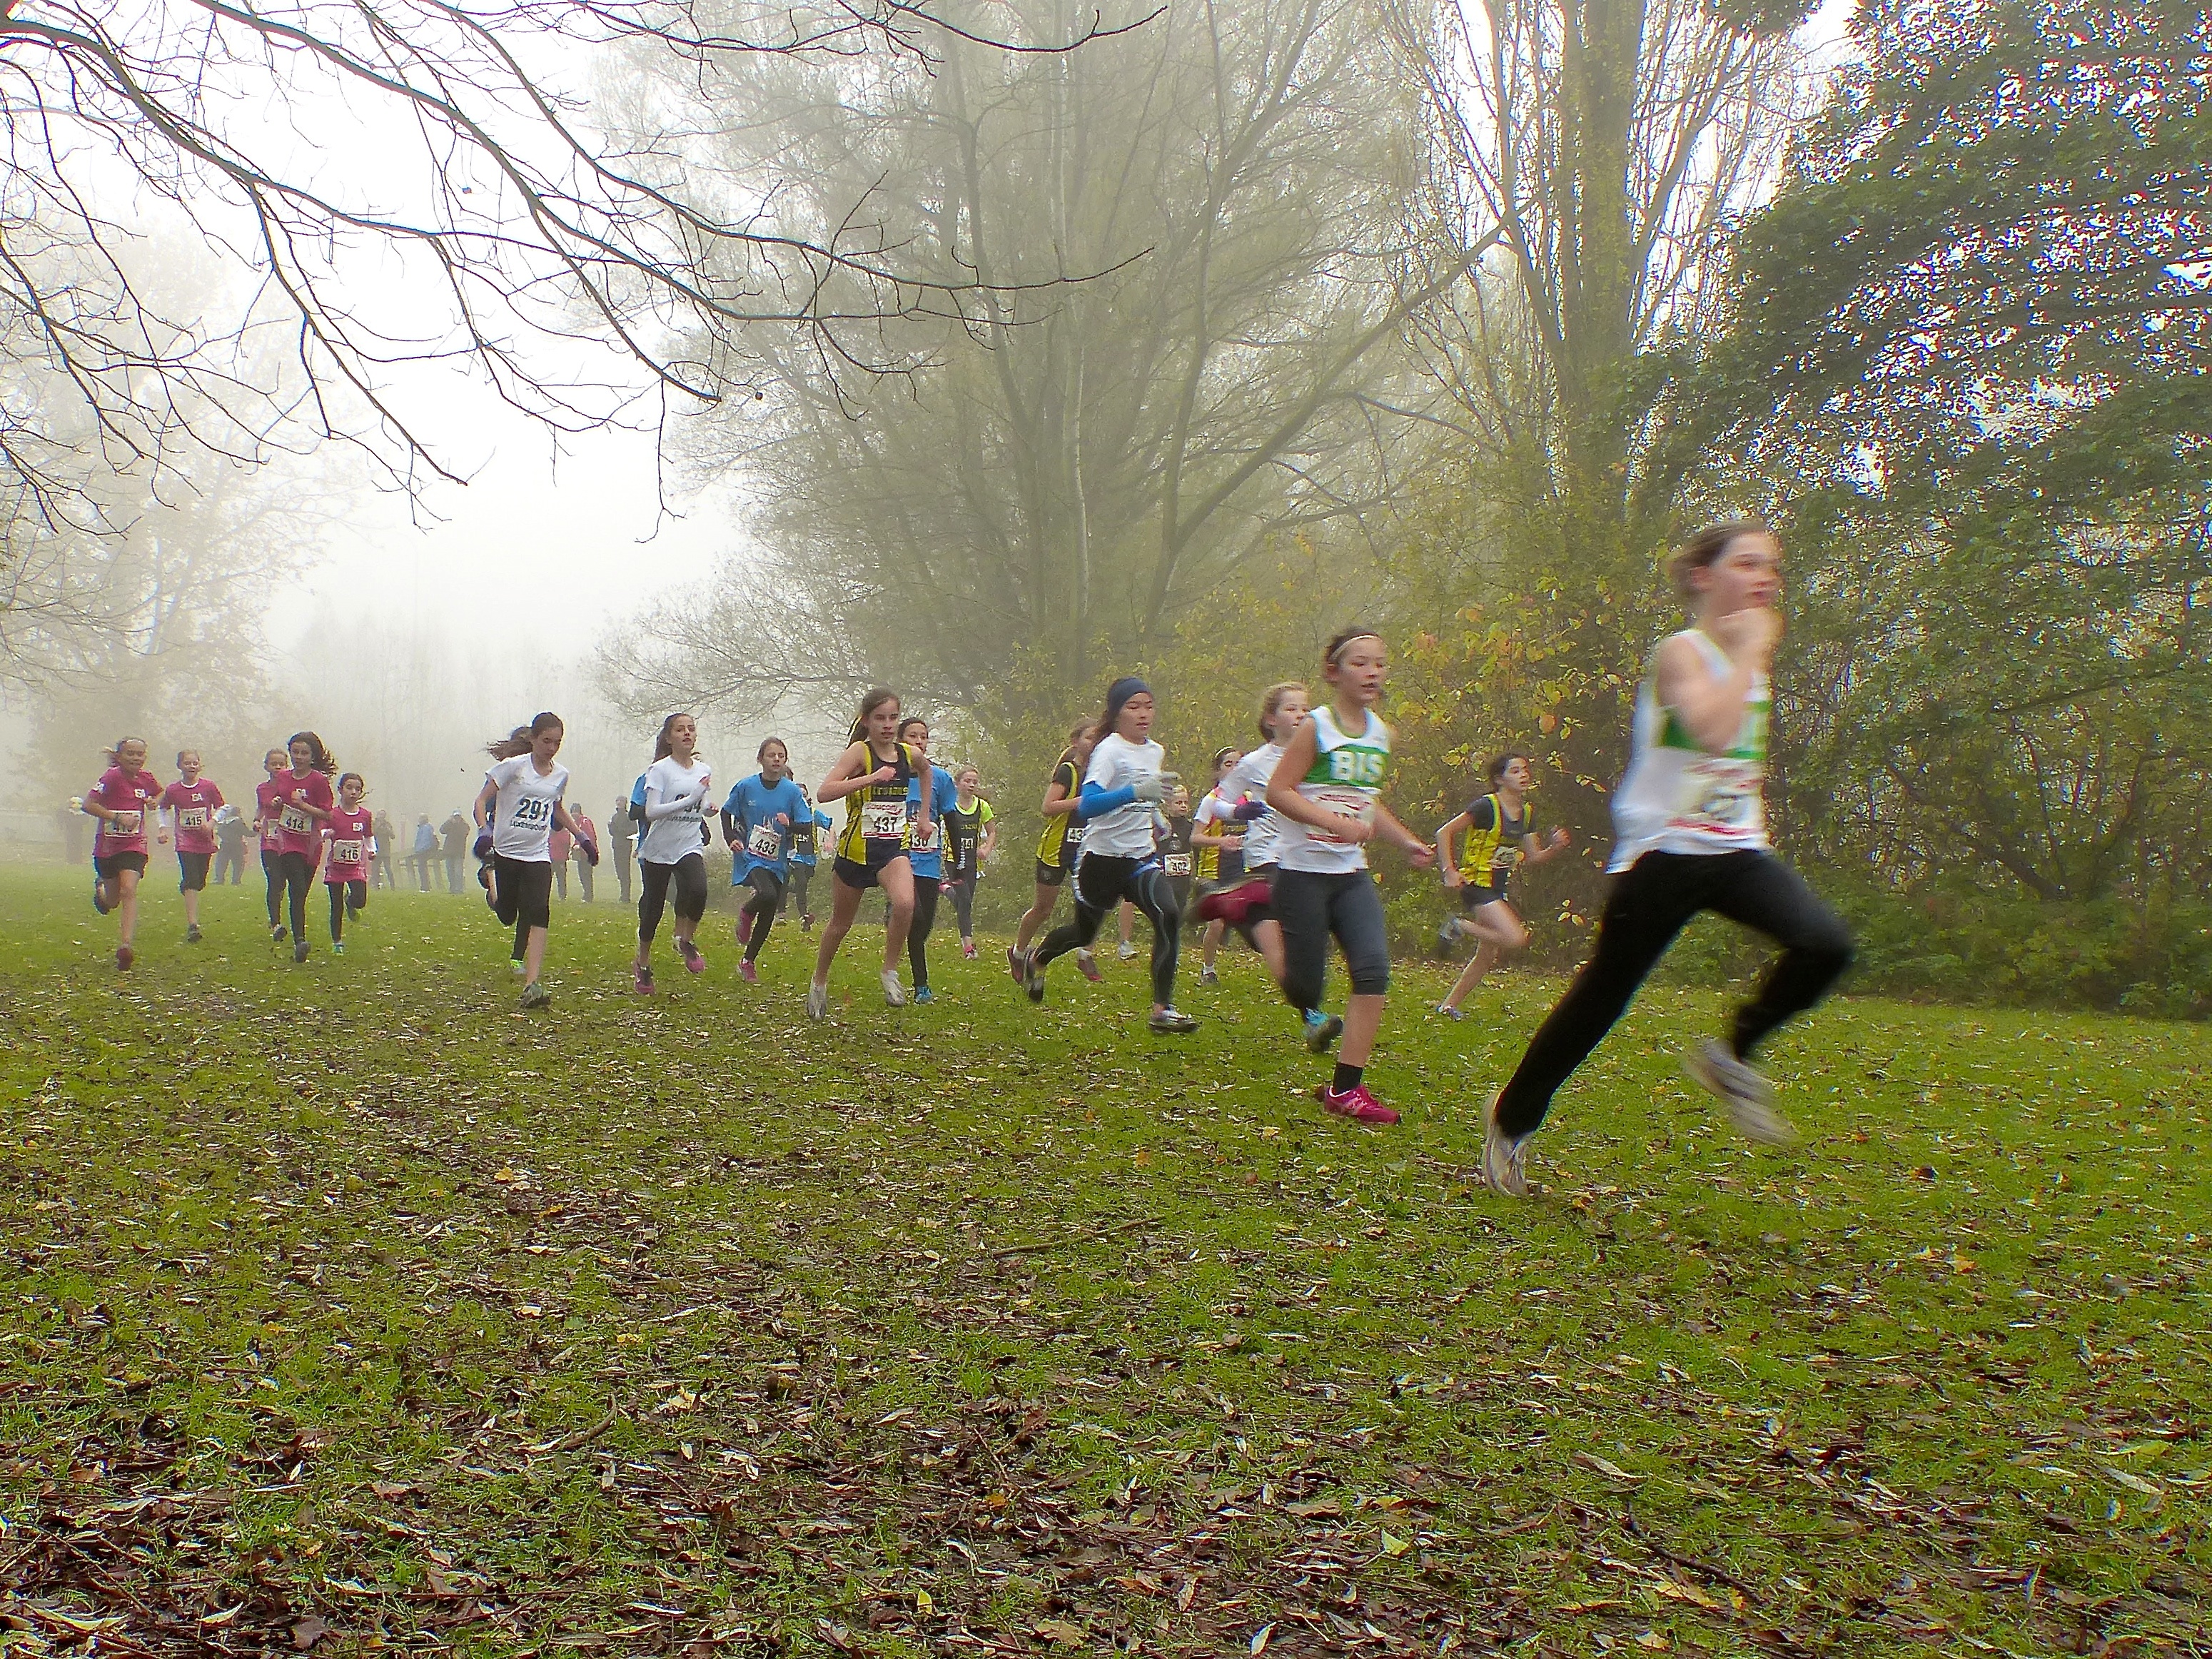
person, fog, mist, sport, meadow, running, recreation, ash, crosscountry, belgium, race, competition, team, sports, championship, endurance, xc, antwerp, necis, physical exercise, outdoor recreation, human action, cross country running